Rural Life Living Museum, Tilford

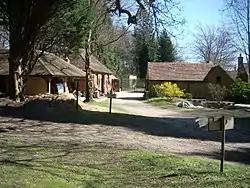
Henry's Yard at the Rural Life Living Museum

The Rural Life Living Museum is in Tilford, Surrey near Farnham in southern England. Formerly known as the Old Kiln Agricultural Museum and the Rural Life Centre, it is an open-air museum of country life run by the Old Kiln Museum Trust, a charitable trust. It covers over of field, woodland and barns, and collects and preserves objects associated with farming and goods used by local craftsmen between 1750 and 1960. There is also an arboretum with over one hundred species of trees.